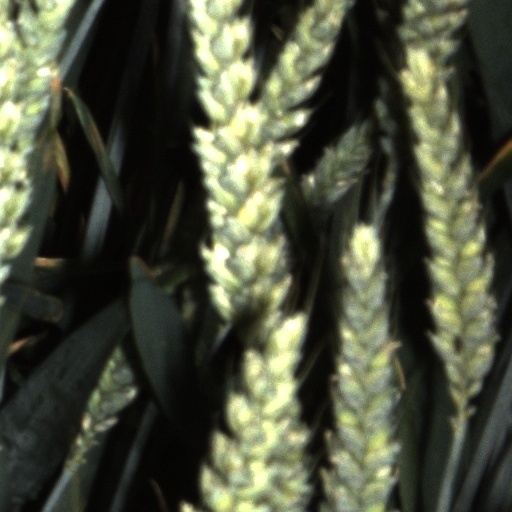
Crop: wheat